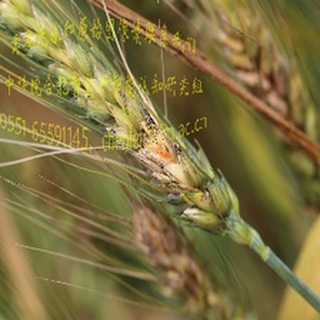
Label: wheat_fusarium_head_blight